Kuruc

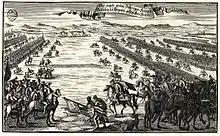
The capitulation of the Kuruc army in 1711

In the first half of the 18th century, "kuruc" was generally used to denote Hungarian cavalry soldiers (hussars) serving in the Habsburg army, especially in the time of the War of the Austrian Succession (1740–1748). Many former kuruc soldiers of Rákóczi's War of Independence joined the Habsburg army after 1711.